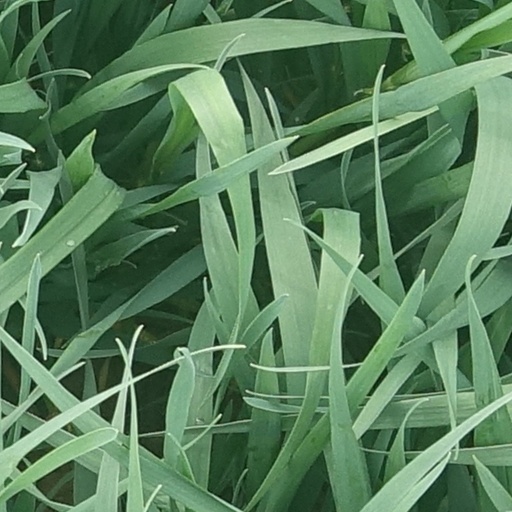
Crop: wheat